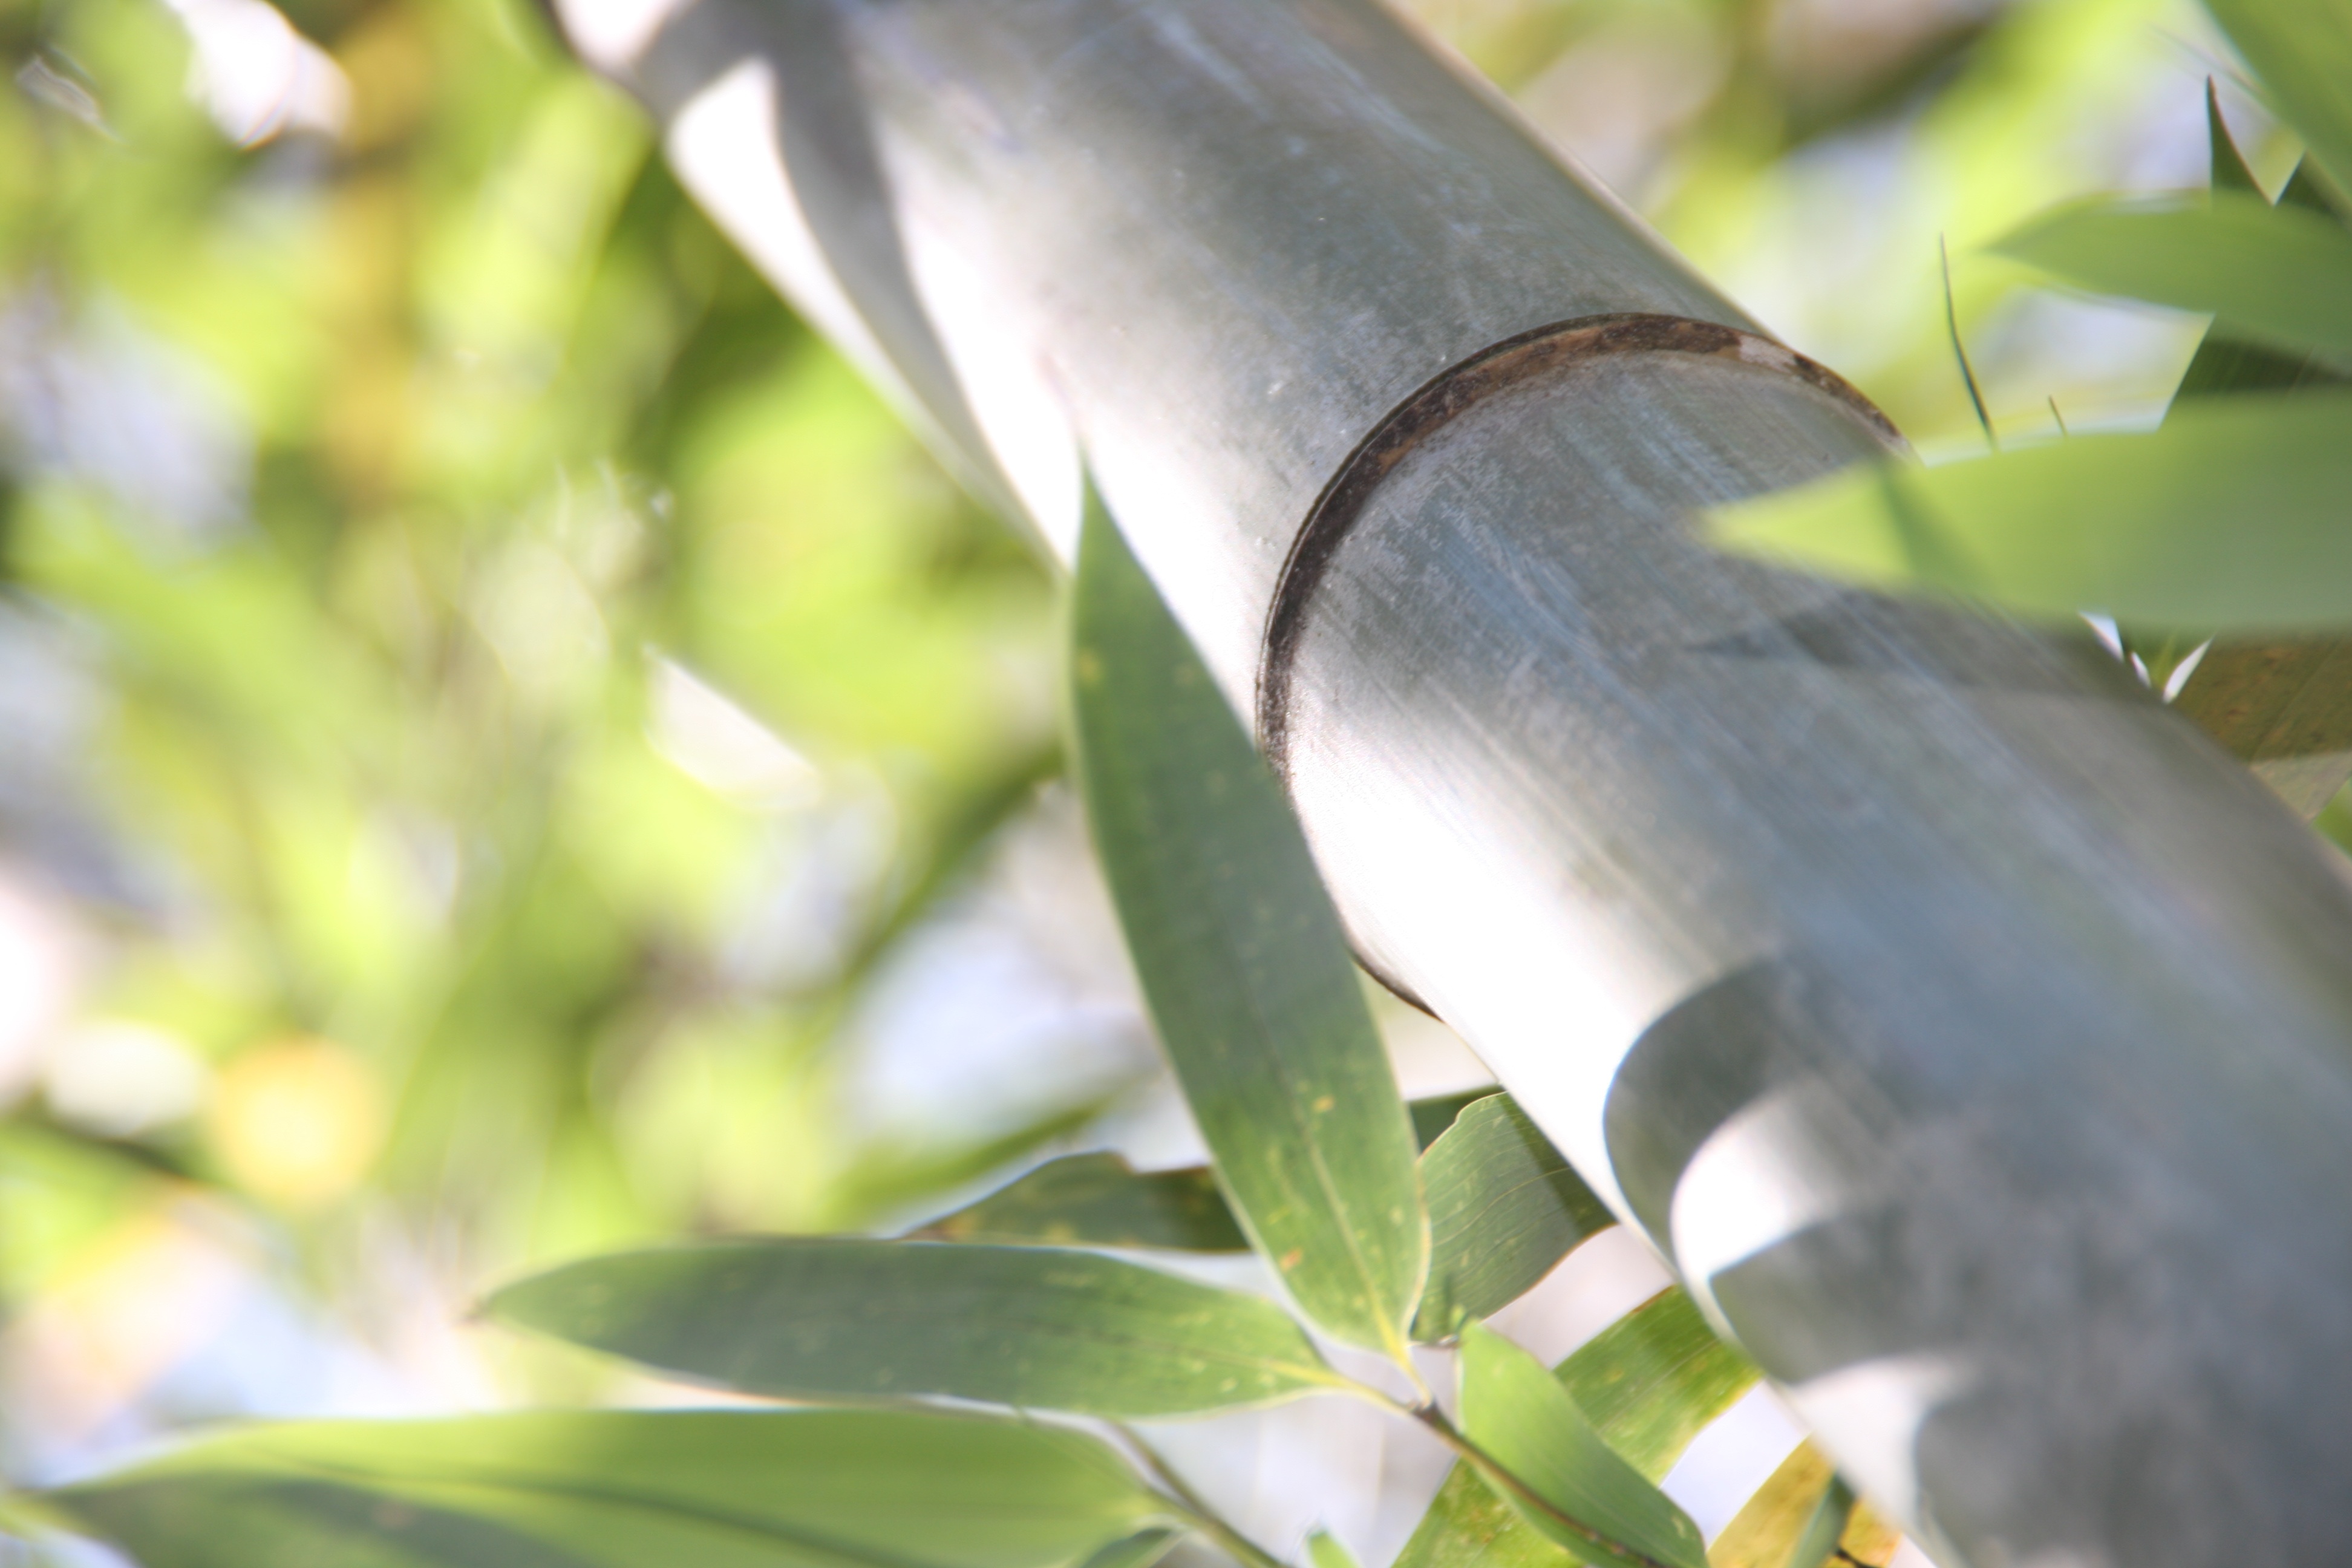
tree, forest, branch, plant, sunlight, leaf, flower, food, green, produce, botany, flora, bamboo, tropics, flowering plant, plant stem, land plant